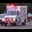
Label: ambulance